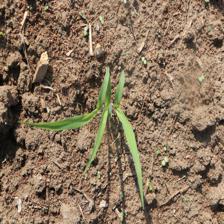
Label: Sorghum